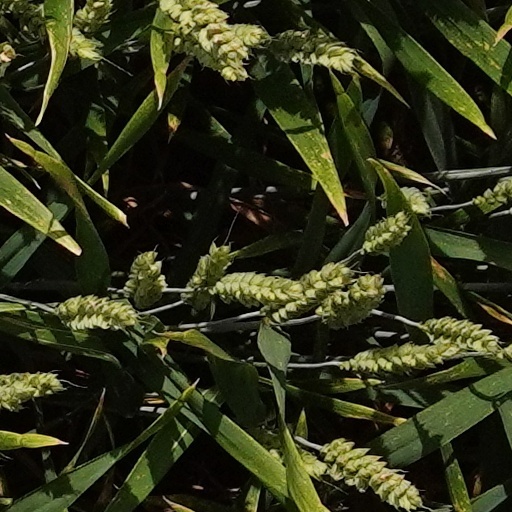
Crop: wheat